Rama Ayalon

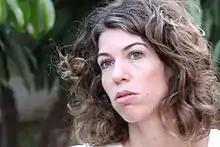

Rama Ayalon is an Israeli translator of French literature into Hebrew. She has translated over 100 books, encompassing classic and contemporary prose, philosophy, and psychoanalysis. Her translations include important philosophical works such as Pensées by Blaise Pascal and Totalité et infini by Emmanuel Lévinas. Among the prose authors she has translated are Michel Houellebecq, Georges Simenon, Marguerite Duras, Guy de Maupassant, Romain Gary, Milan Kundera, Delphine de Vigan, and Leïla Slimani.